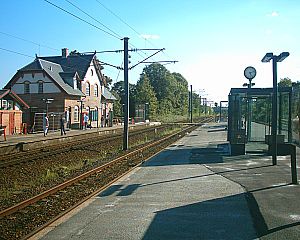
Kystbanens stationer / Nivå Station
Nivå Station set mod sydøst (2004)
Kystbanens stationer er 14 stationer beliggende på den 46 km lange jernbane Kystbanen mellem København og Helsingør. De fleste af stationerne er etableret i 1897, da Kystbanen åbnede mellem Østerport Station og Helsingør. Nogle af stationerne er først etableret senere som billetsalgssteder. Dette gælder fx Espergærde i 1898 og Kokkedal i 1916. Størstedelen af stationsbygningerne er tegnet af DSBs hovedarkitekt Heinrich Wenck.